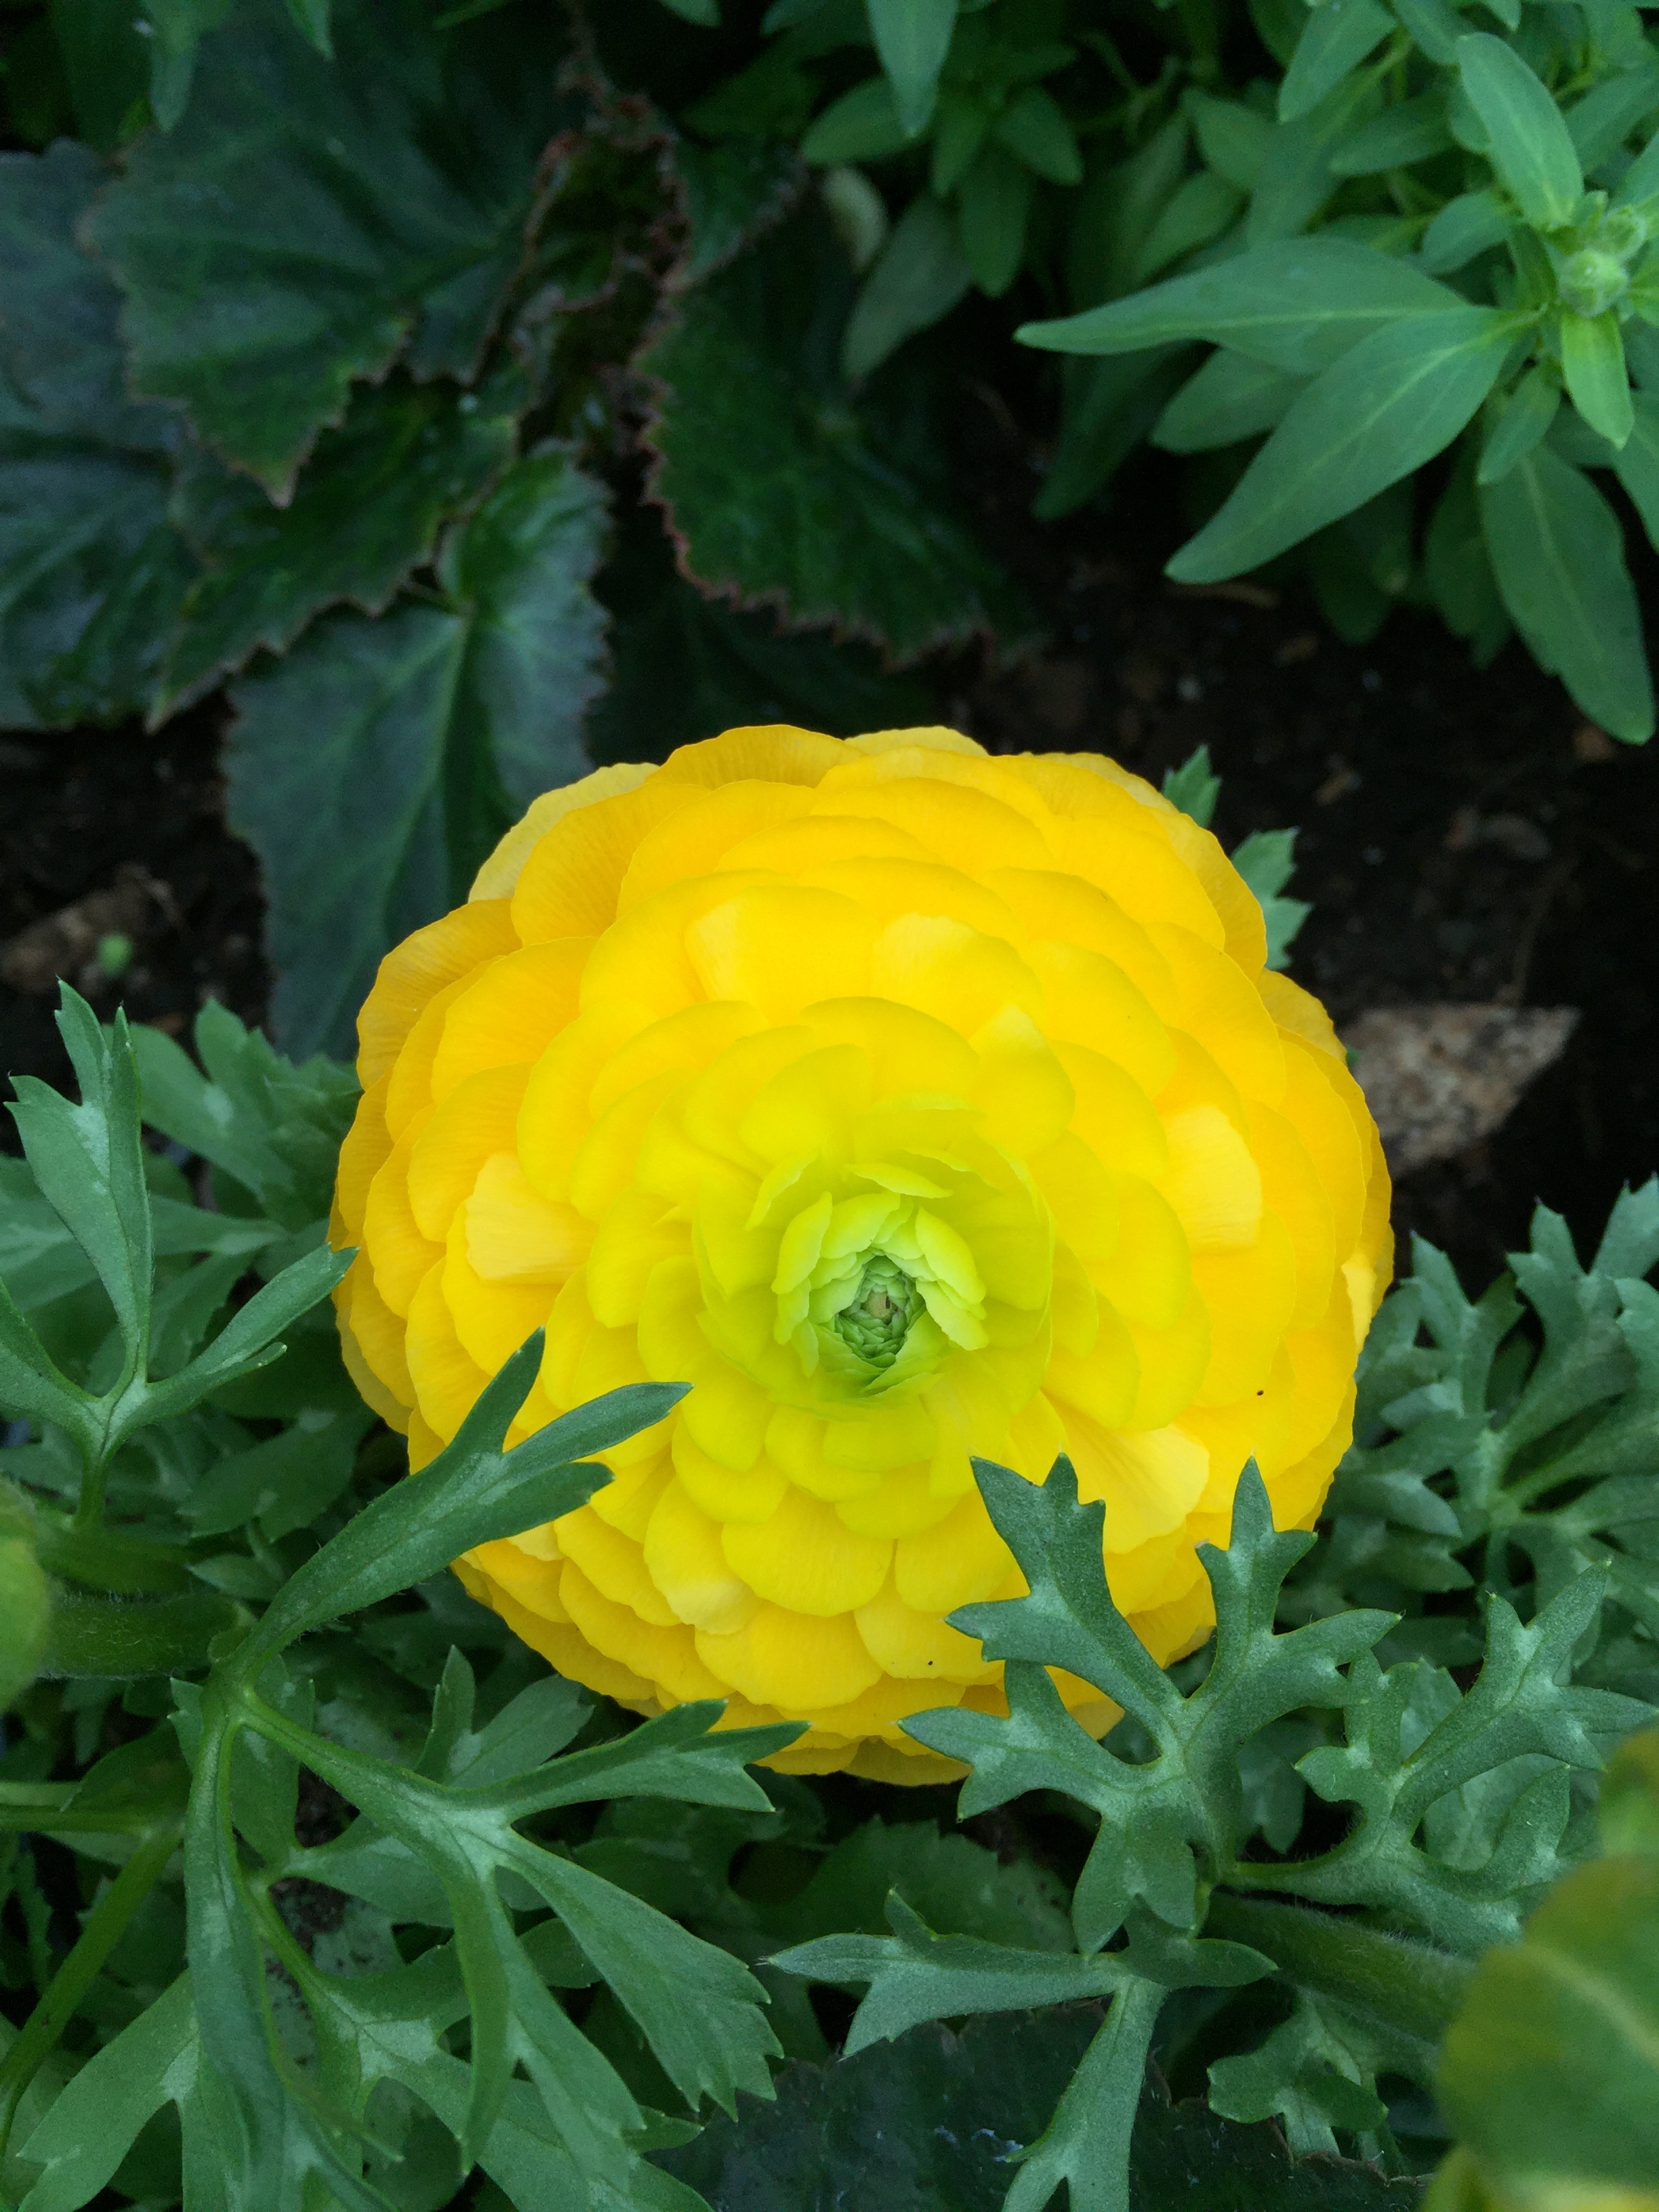
plant, flower, produce, botany, yellow, flora, peony, flowering plant, daisy family, annual plant, land plant